Labastide-Clermont

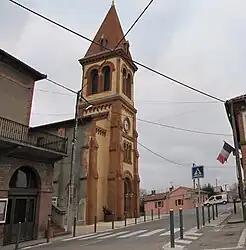
The church in Labastide-Clermont

Labastide-Clermont is a commune in the Haute-Garonne department in southwestern France.